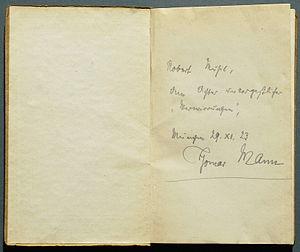
Robert Musil [ˈʁoːbɛɐ̯t ˈmuːzɪl], né le 6 novembre 1880 à Klagenfurt en Carinthie et mort le 15 avril 1942 à Genève, est un ingénieur, écrivain, essayiste et dramaturge autrichien.